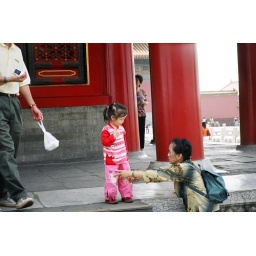
cute little girl in Forbidden City